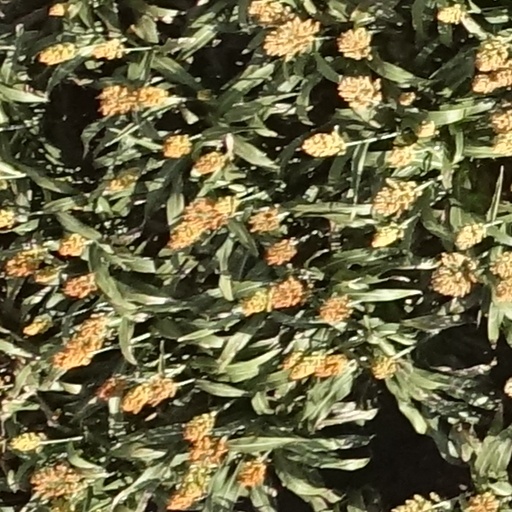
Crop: sorghum